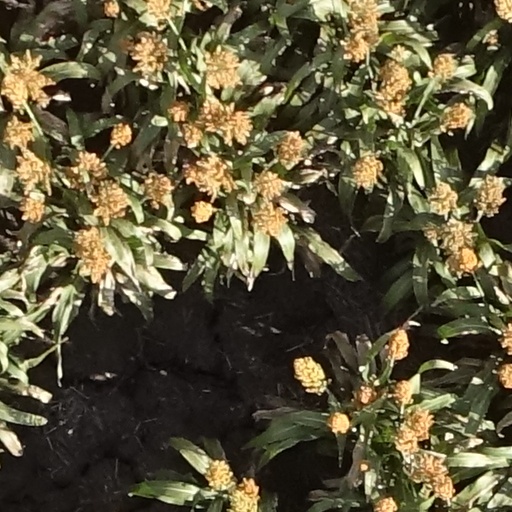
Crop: sorghum